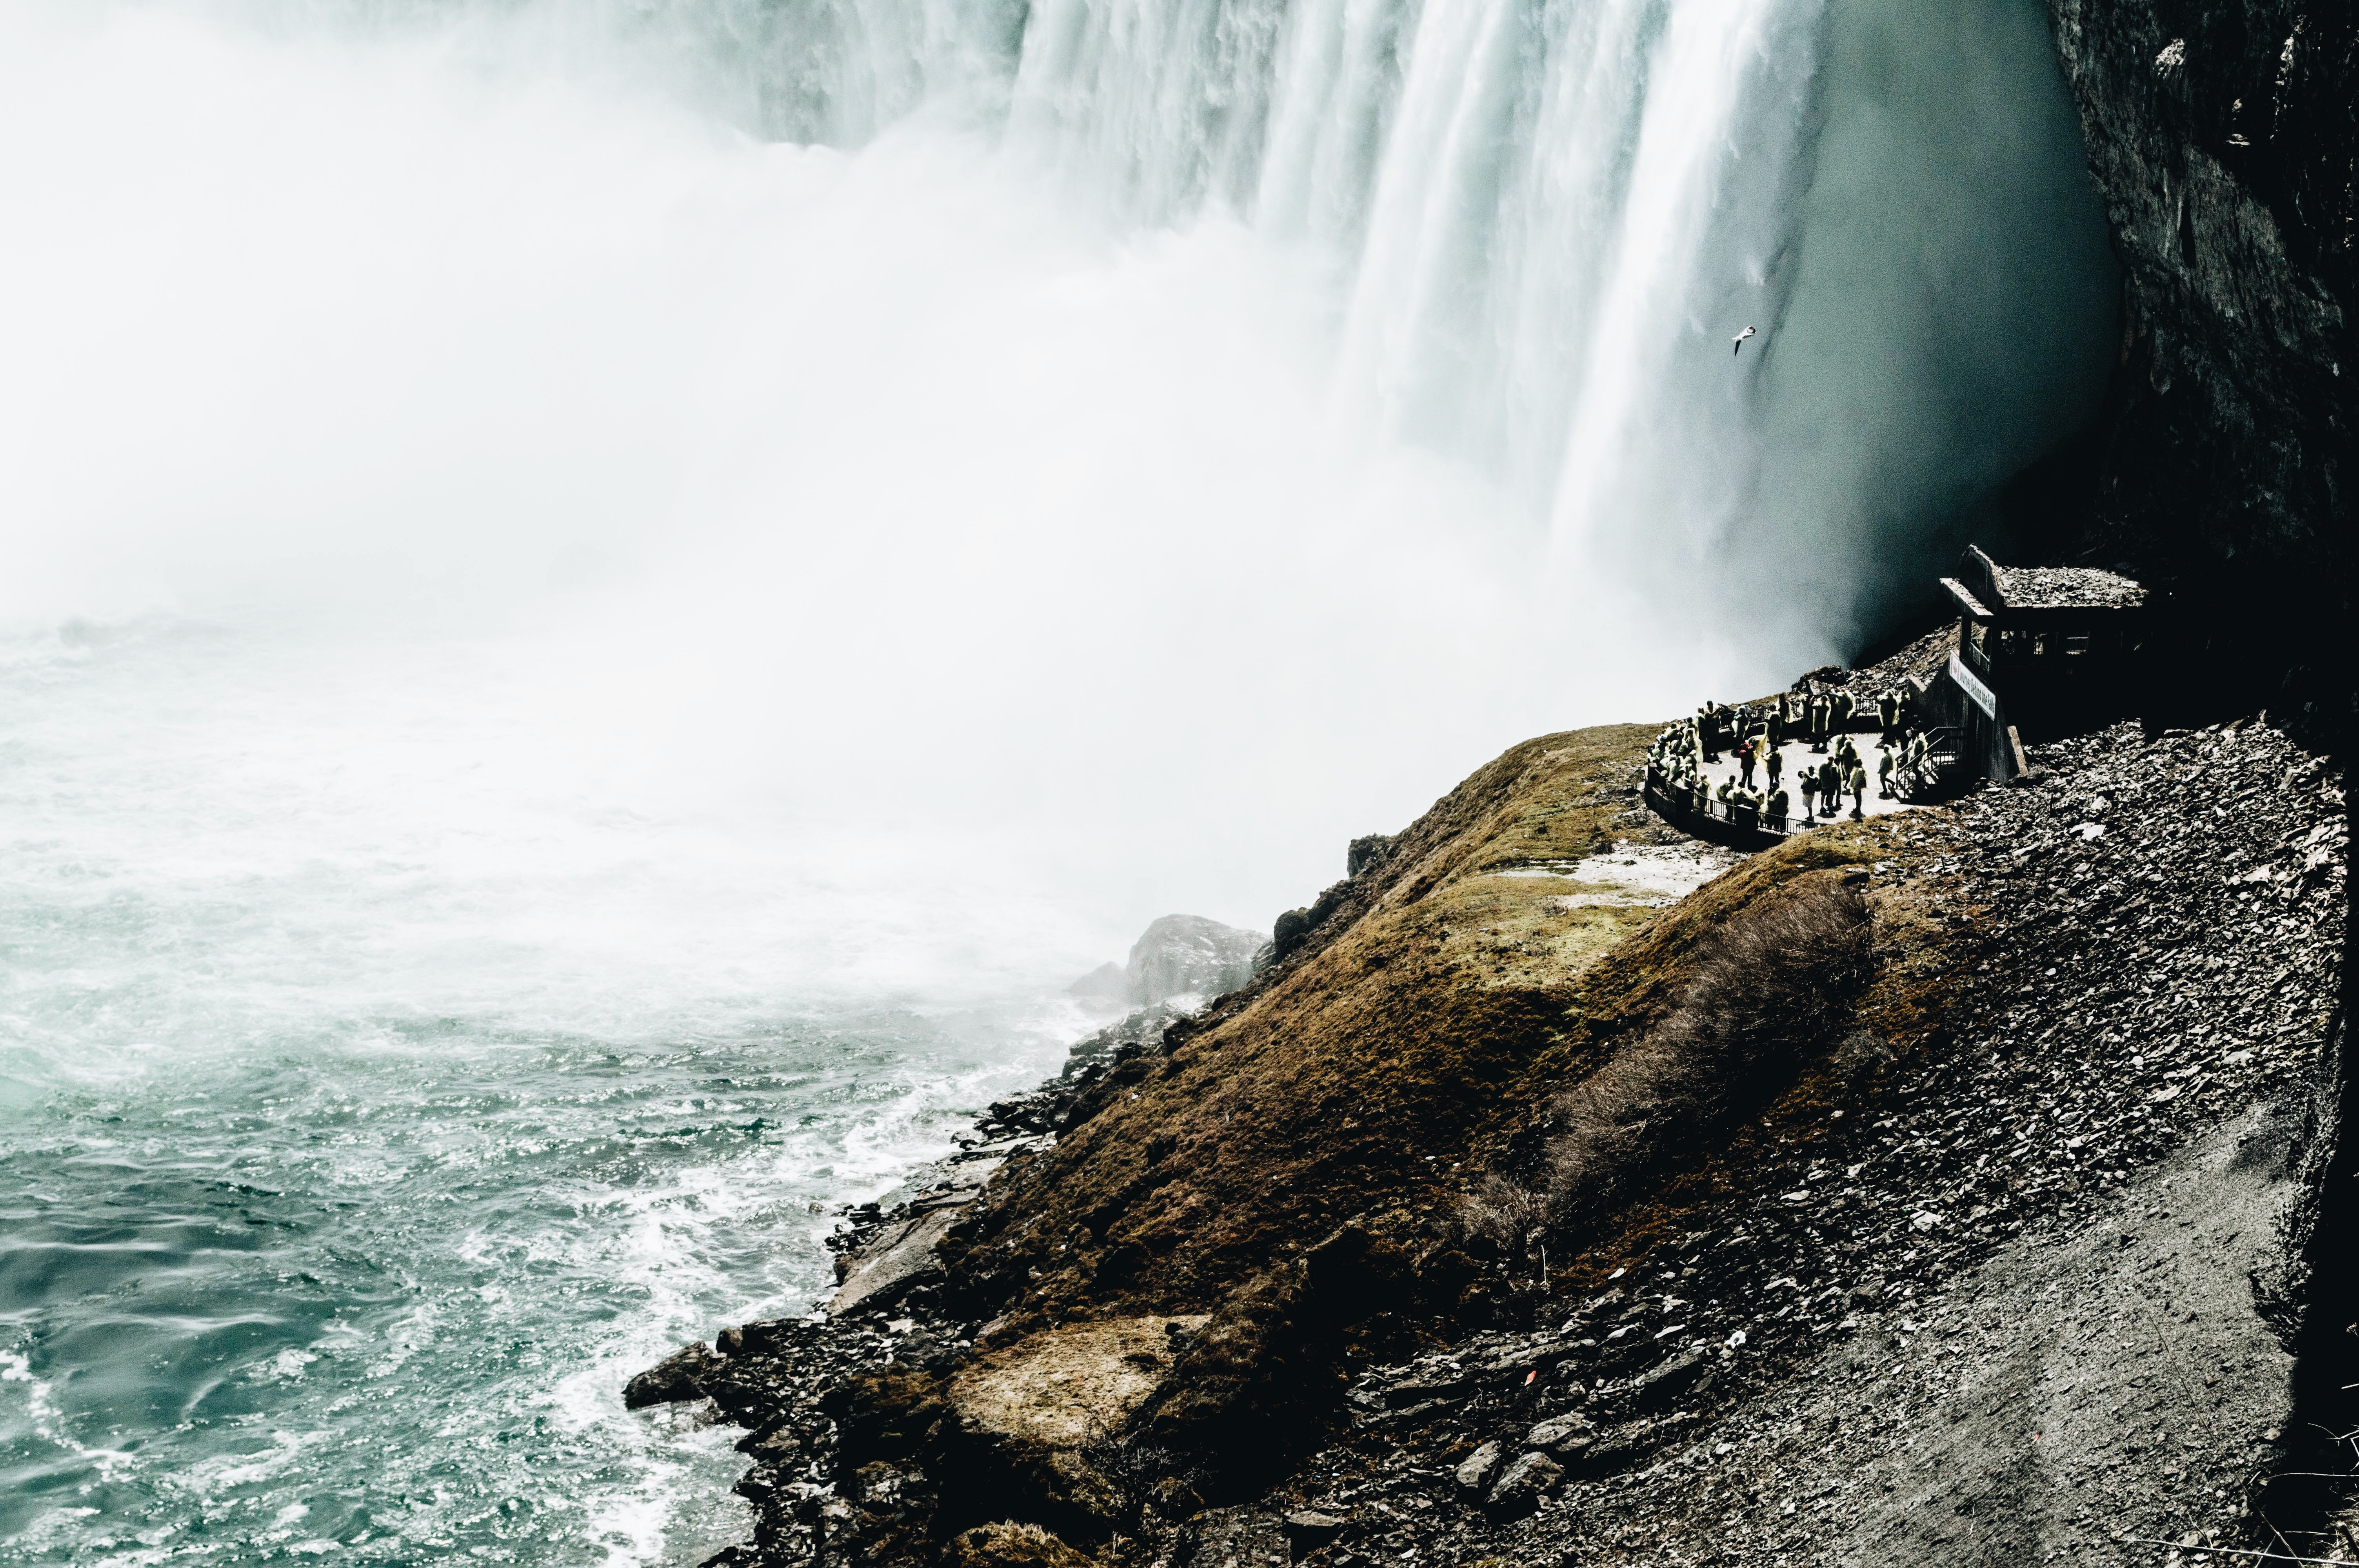
sea, coast, water, nature, rock, ocean, waterfall, wave, cliff, terrain, body of water, water feature, atmospheric phenomenon, wind wave